Johan Way

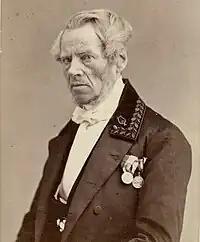
Johan Way (1860s). Photograph by

Johan Wilhelm Carl Way (11 June 1792, Rute, Gotland – 10 April 1873, Stockholm) was a Swedish professor, portrait painter, graphic artist, military officer and writer.